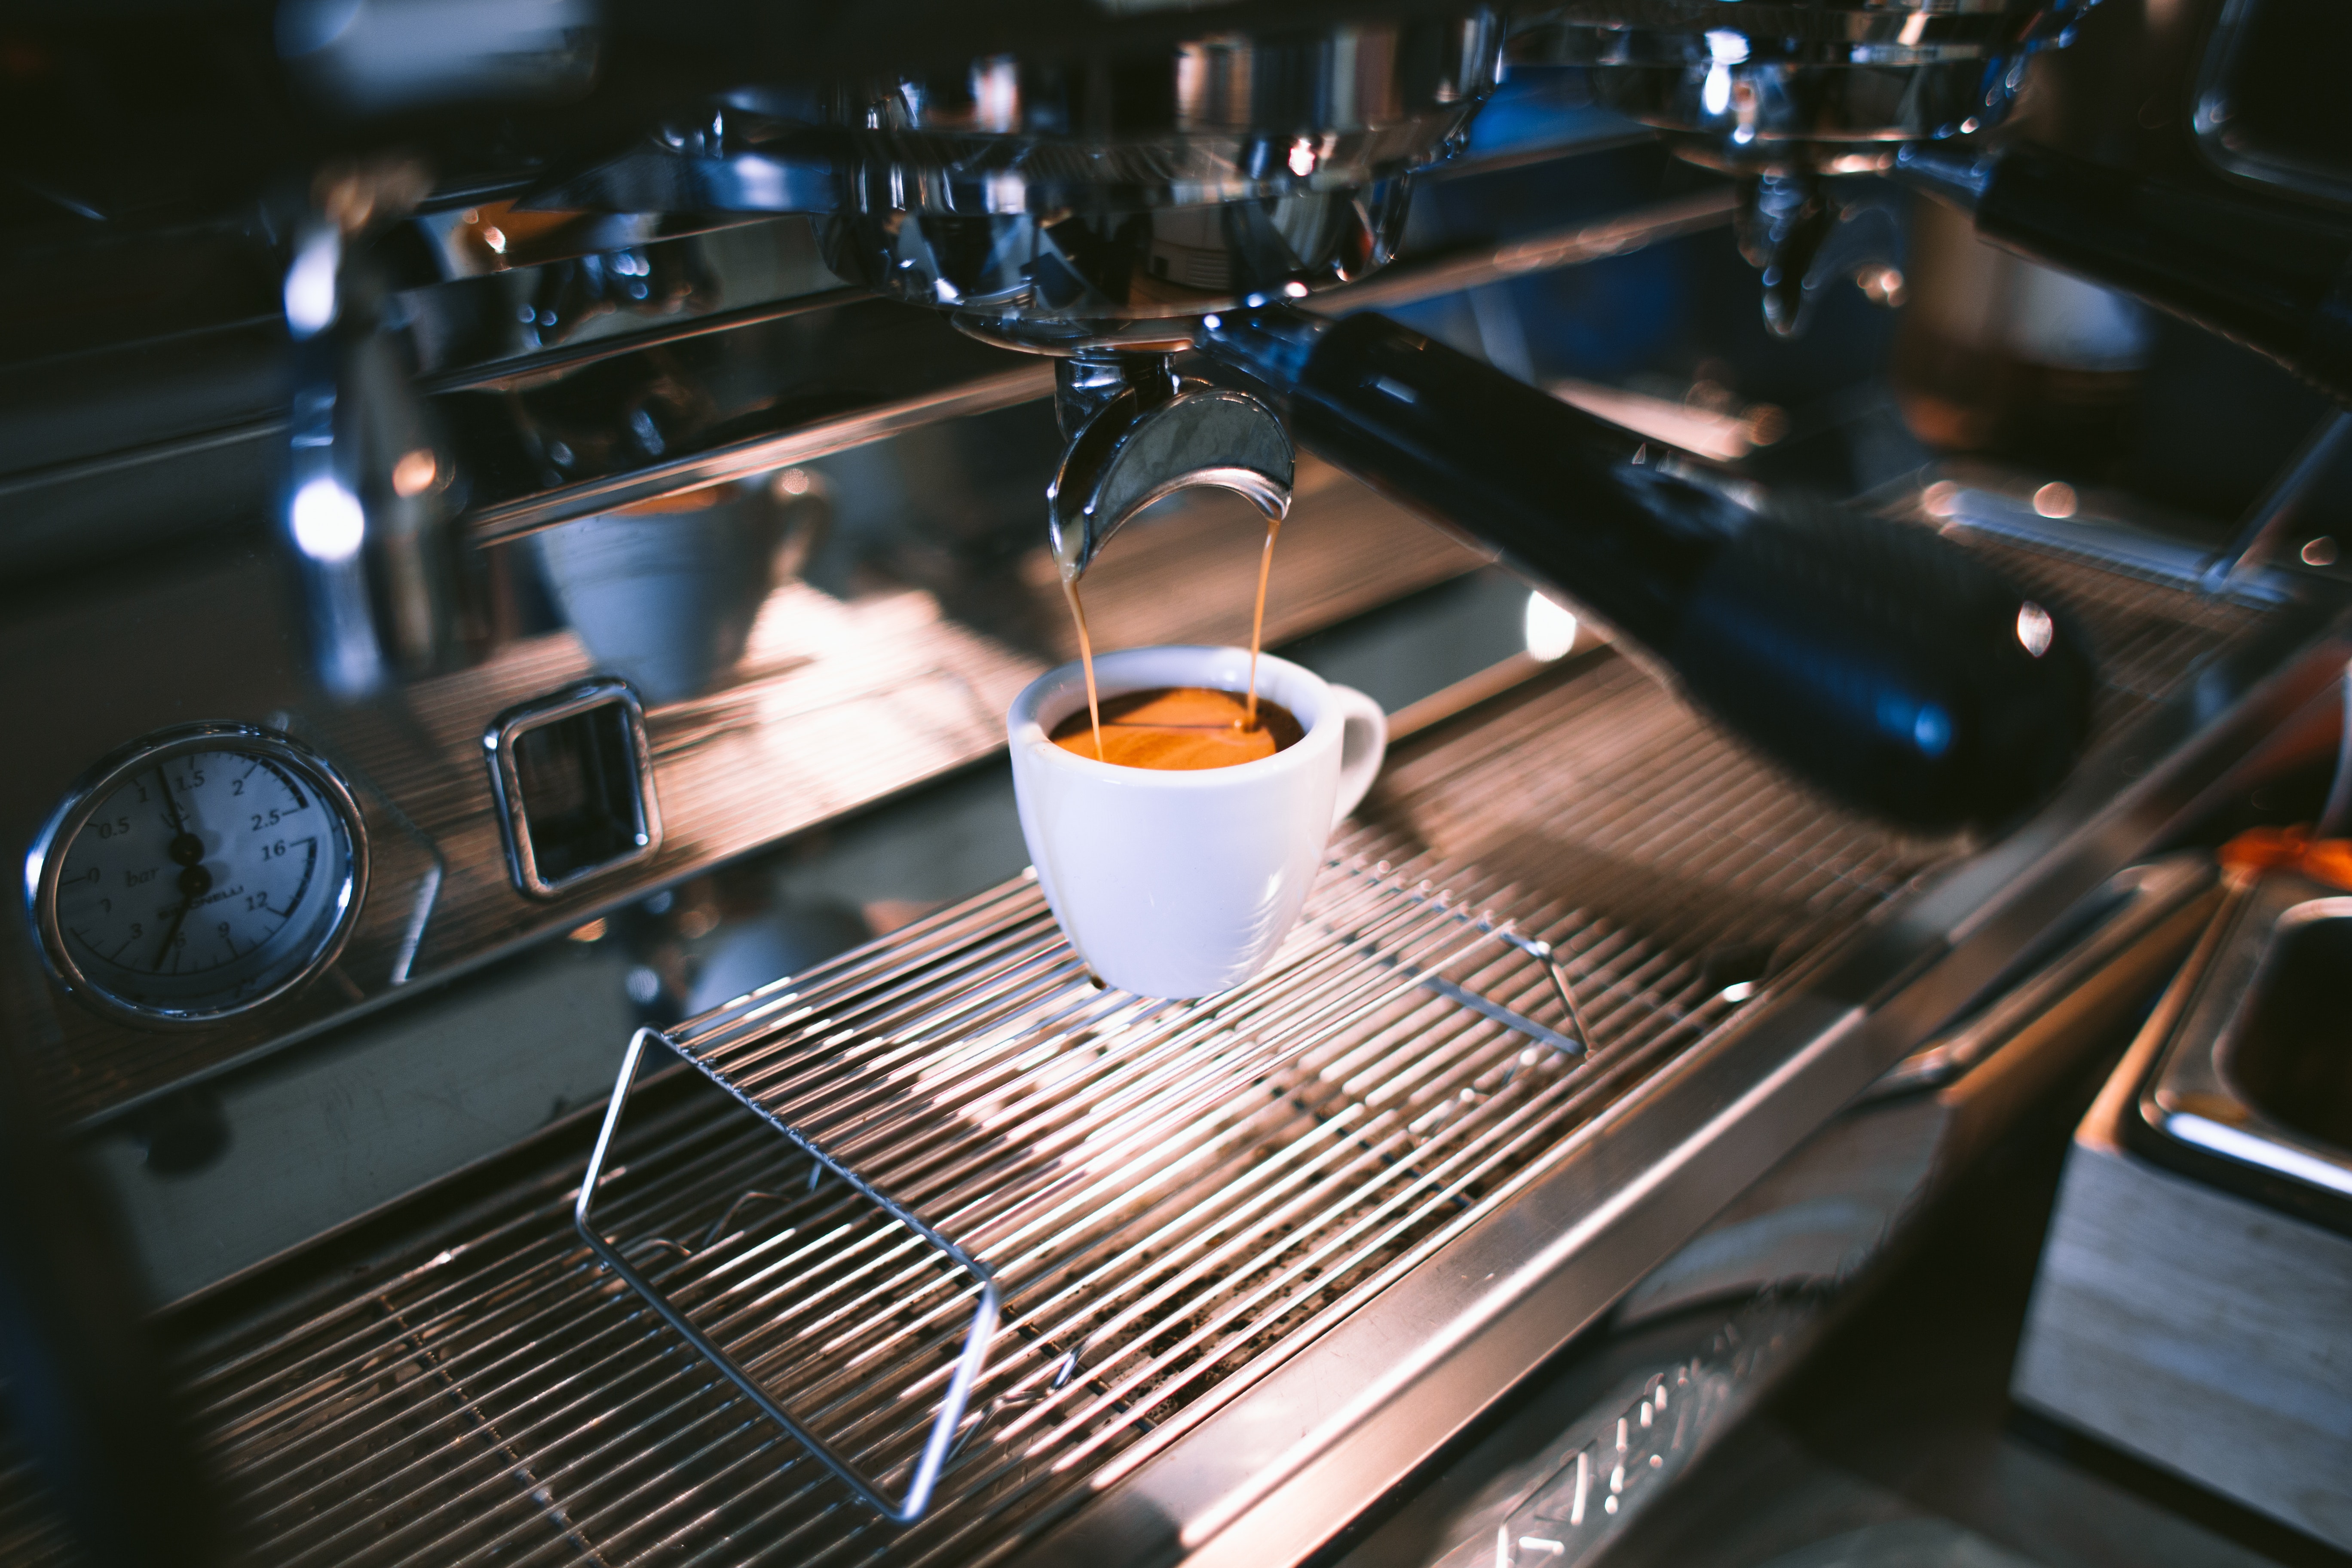
drink, espresso, room, metal, small appliance, coffee, home appliance, brunch, breakfast